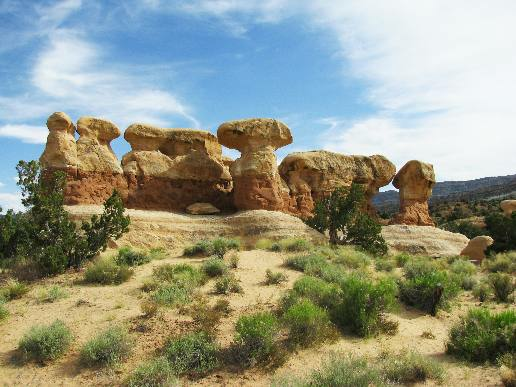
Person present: No